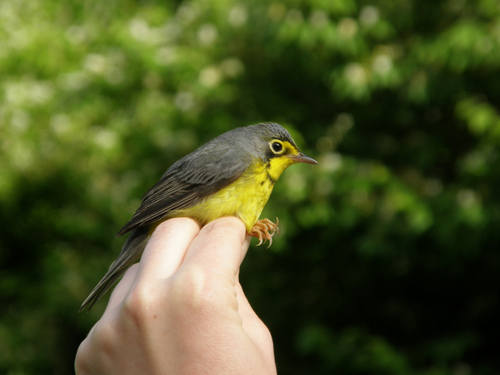
a small bird with yellow neck,beast and belly with dark gray back and wings.
this bird has a short curved bill, a gray crown, and a bright yellow eyering, throat, breast, and belly.
this is a bird with a yellow belly, black back and a yellow eyering.
this bird has a yellow belly and breast with a short pointy bill.
a small sized bird that has a yellow belly and chest with grey wings and head
this bird is yellow with brown and has a very short beak.
a small yellow and black bird with small light orange talons.
this bird has wings that are green and has a yellow body
this is a gray bird with a yellow throat, eyering, breast and belly.
this bird has wings that are grey and has a yellow belly
Species: Canada Warbler